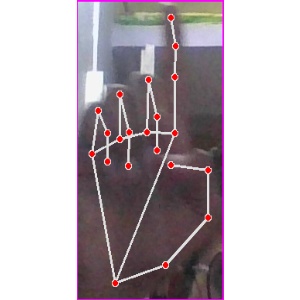
अक्षर: क